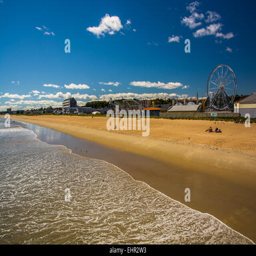
view of the beach and rides from the pier